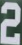
Number: 2